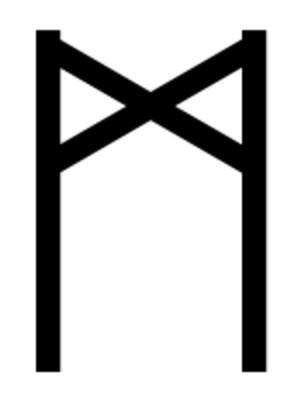
Cette page décrit les personnages de fiction de la série de light novels Zero no tsukaima et de ses adaptations.
L’alphabet runique ou futhark — terme formé à partir du nom de ses six premières lettres — est un alphabet qui fut utilisé pour l'écriture de langues germaniques par des peuples parlant ces langues, tels les Scandinaves, les Frisons, les Anglo-Saxons, etc. Il existe aussi des runes hongroises et des runes turques, deux systèmes indépendants.
Le symbolisme des lettres concerne le sens et la valeur symboliques des lettres, soit lues, soit écrites, dans une écriture alphabétique ou ailleurs. Alors que, quand on lit, le sens de chaque lettre disparaît, quand on se penche sur le symbolisme des lettres on cherche du sens dans chaque lettre.